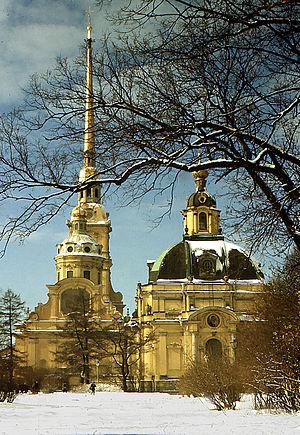
Le mausolée grand-ducal de Saint-Pétersbourg est un édifice de Saint-Pétersbourg, en Russie, qui abrite les tombeaux de certains grands-ducs et grandes-duchesses de Russie. Il est construit entre 1897 et 1908 sur les plans de l'architecte russe David Ivanovitch Grimm.